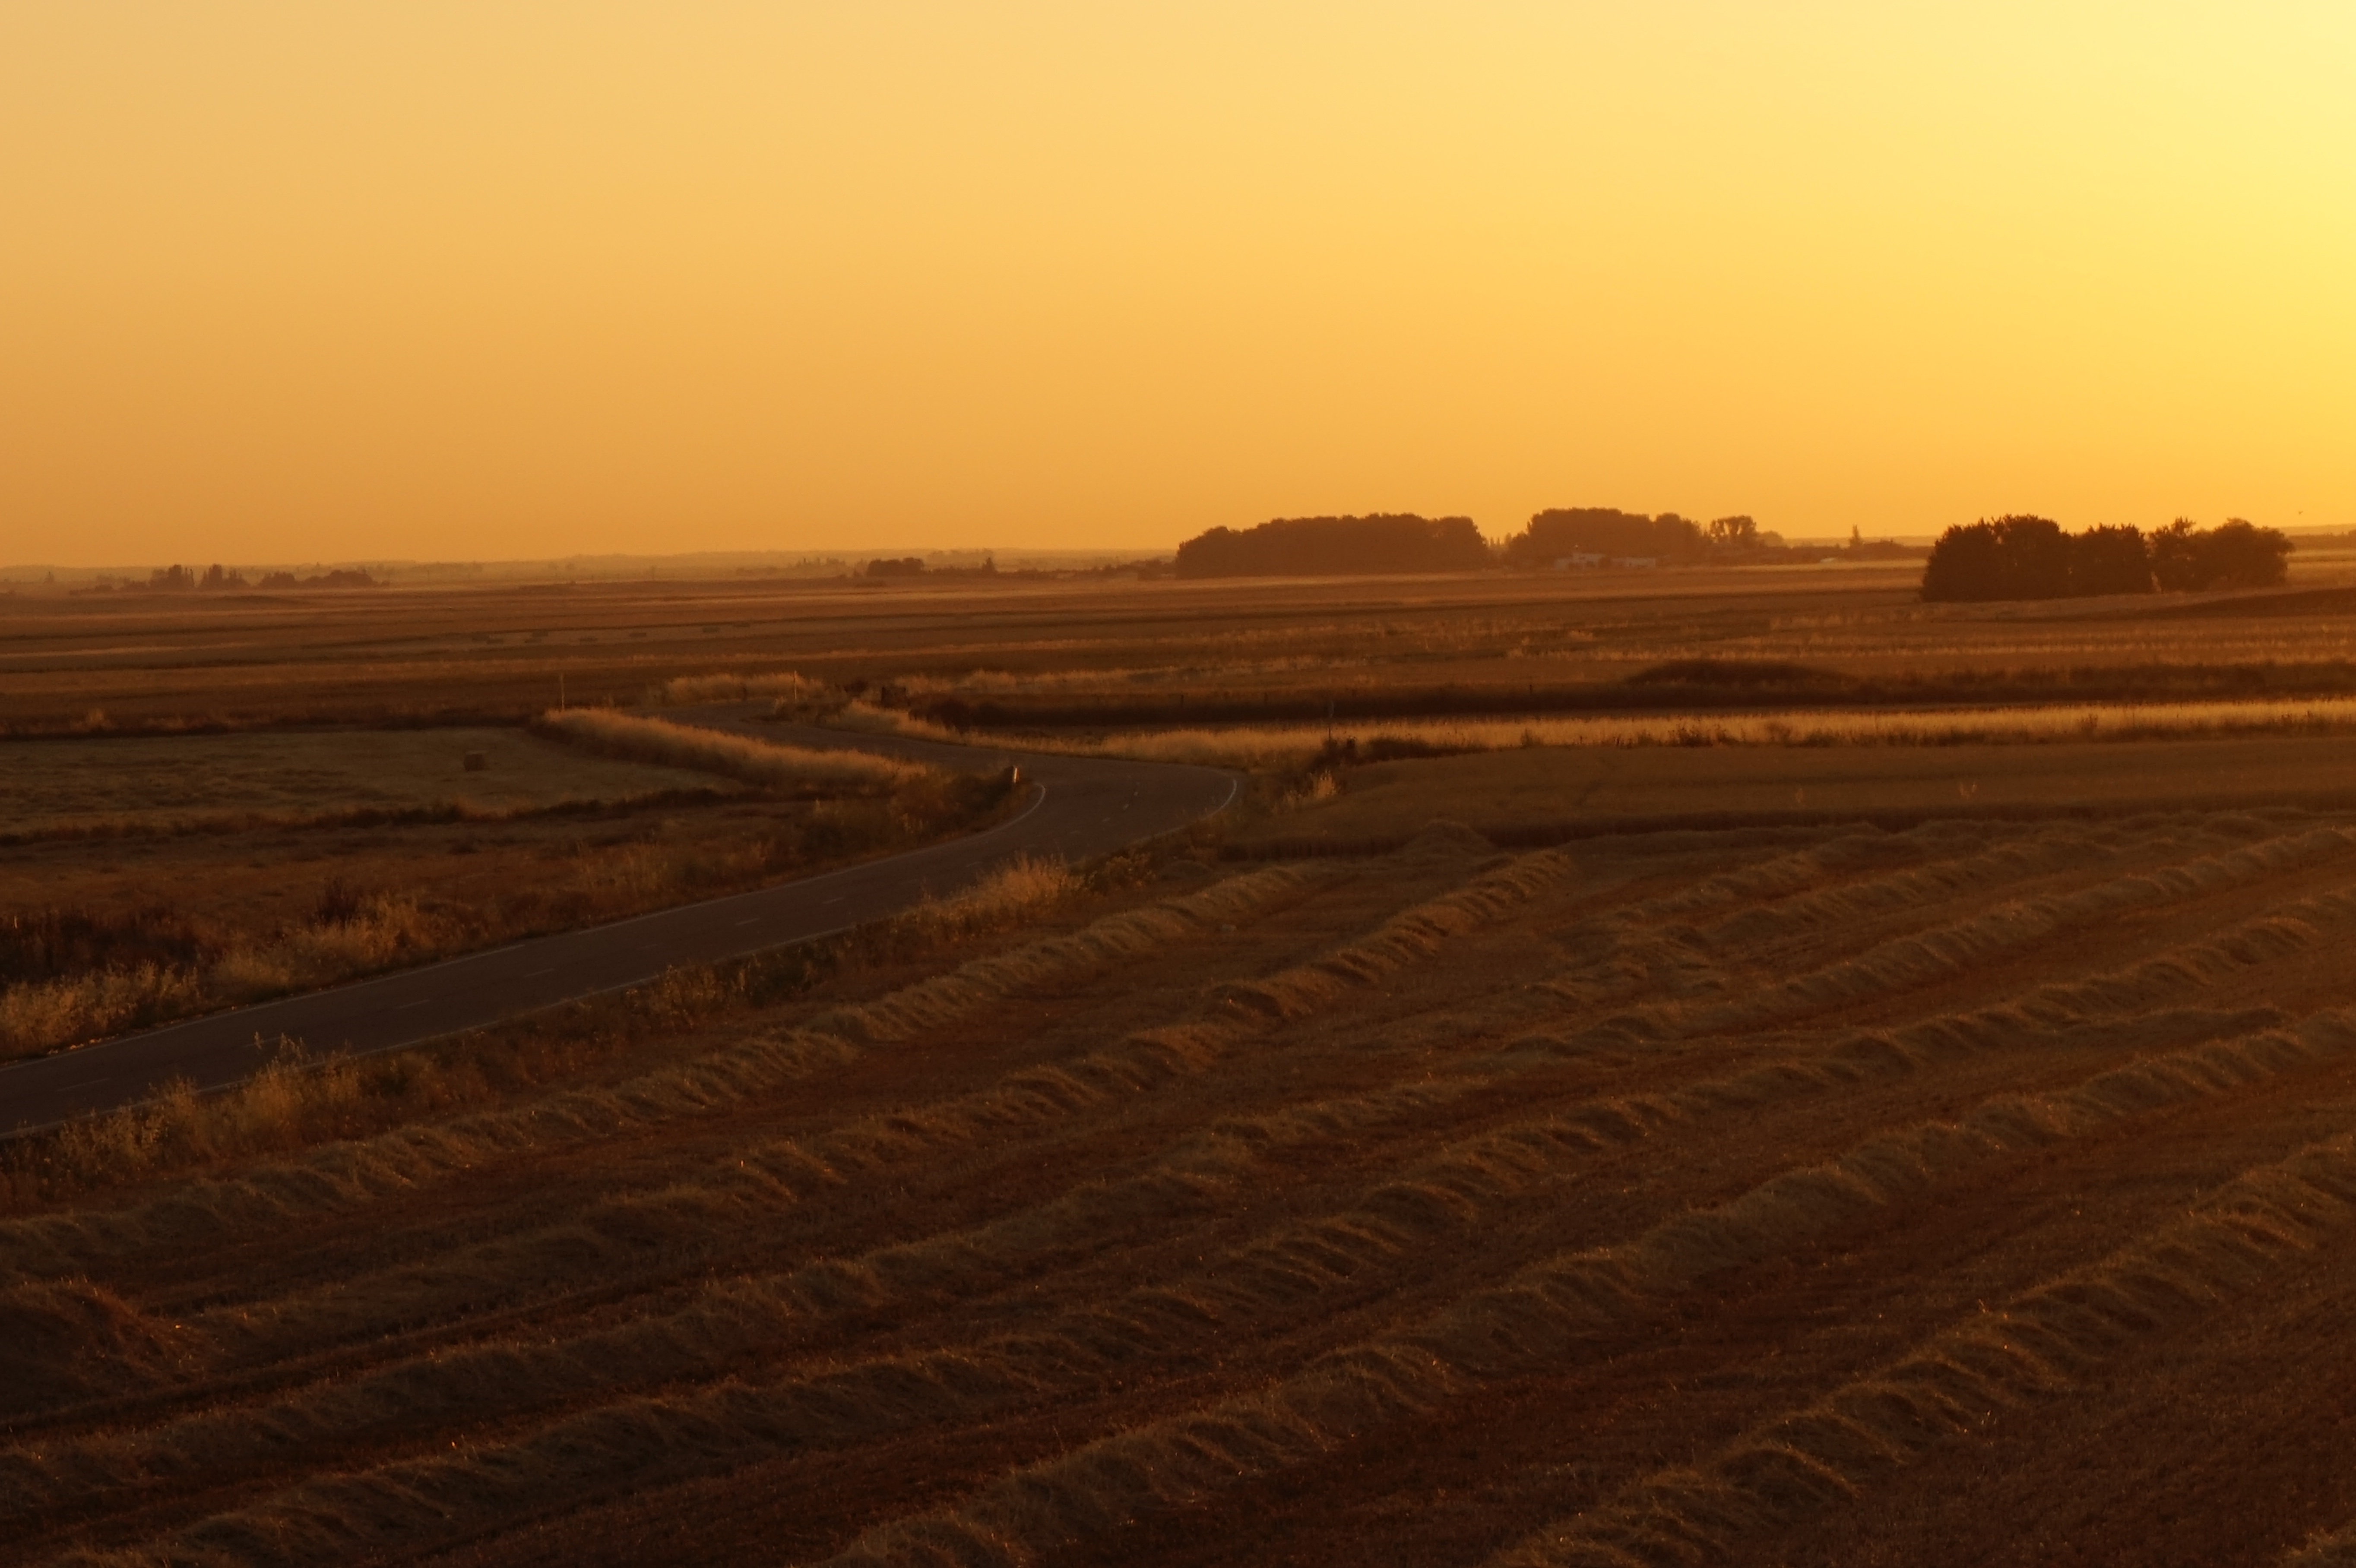
landscape, sand, horizon, sunrise, sunset, field, prairie, morning, desert, dawn, crop, soil, agriculture, plain, grassland, plateau, habitat, ecosystem, sahara, steppe, erg, natural environment, geographical feature, aeolian landform, grass family, ecoregion